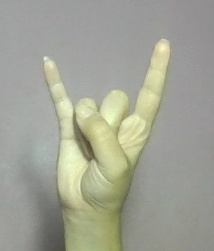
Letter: la